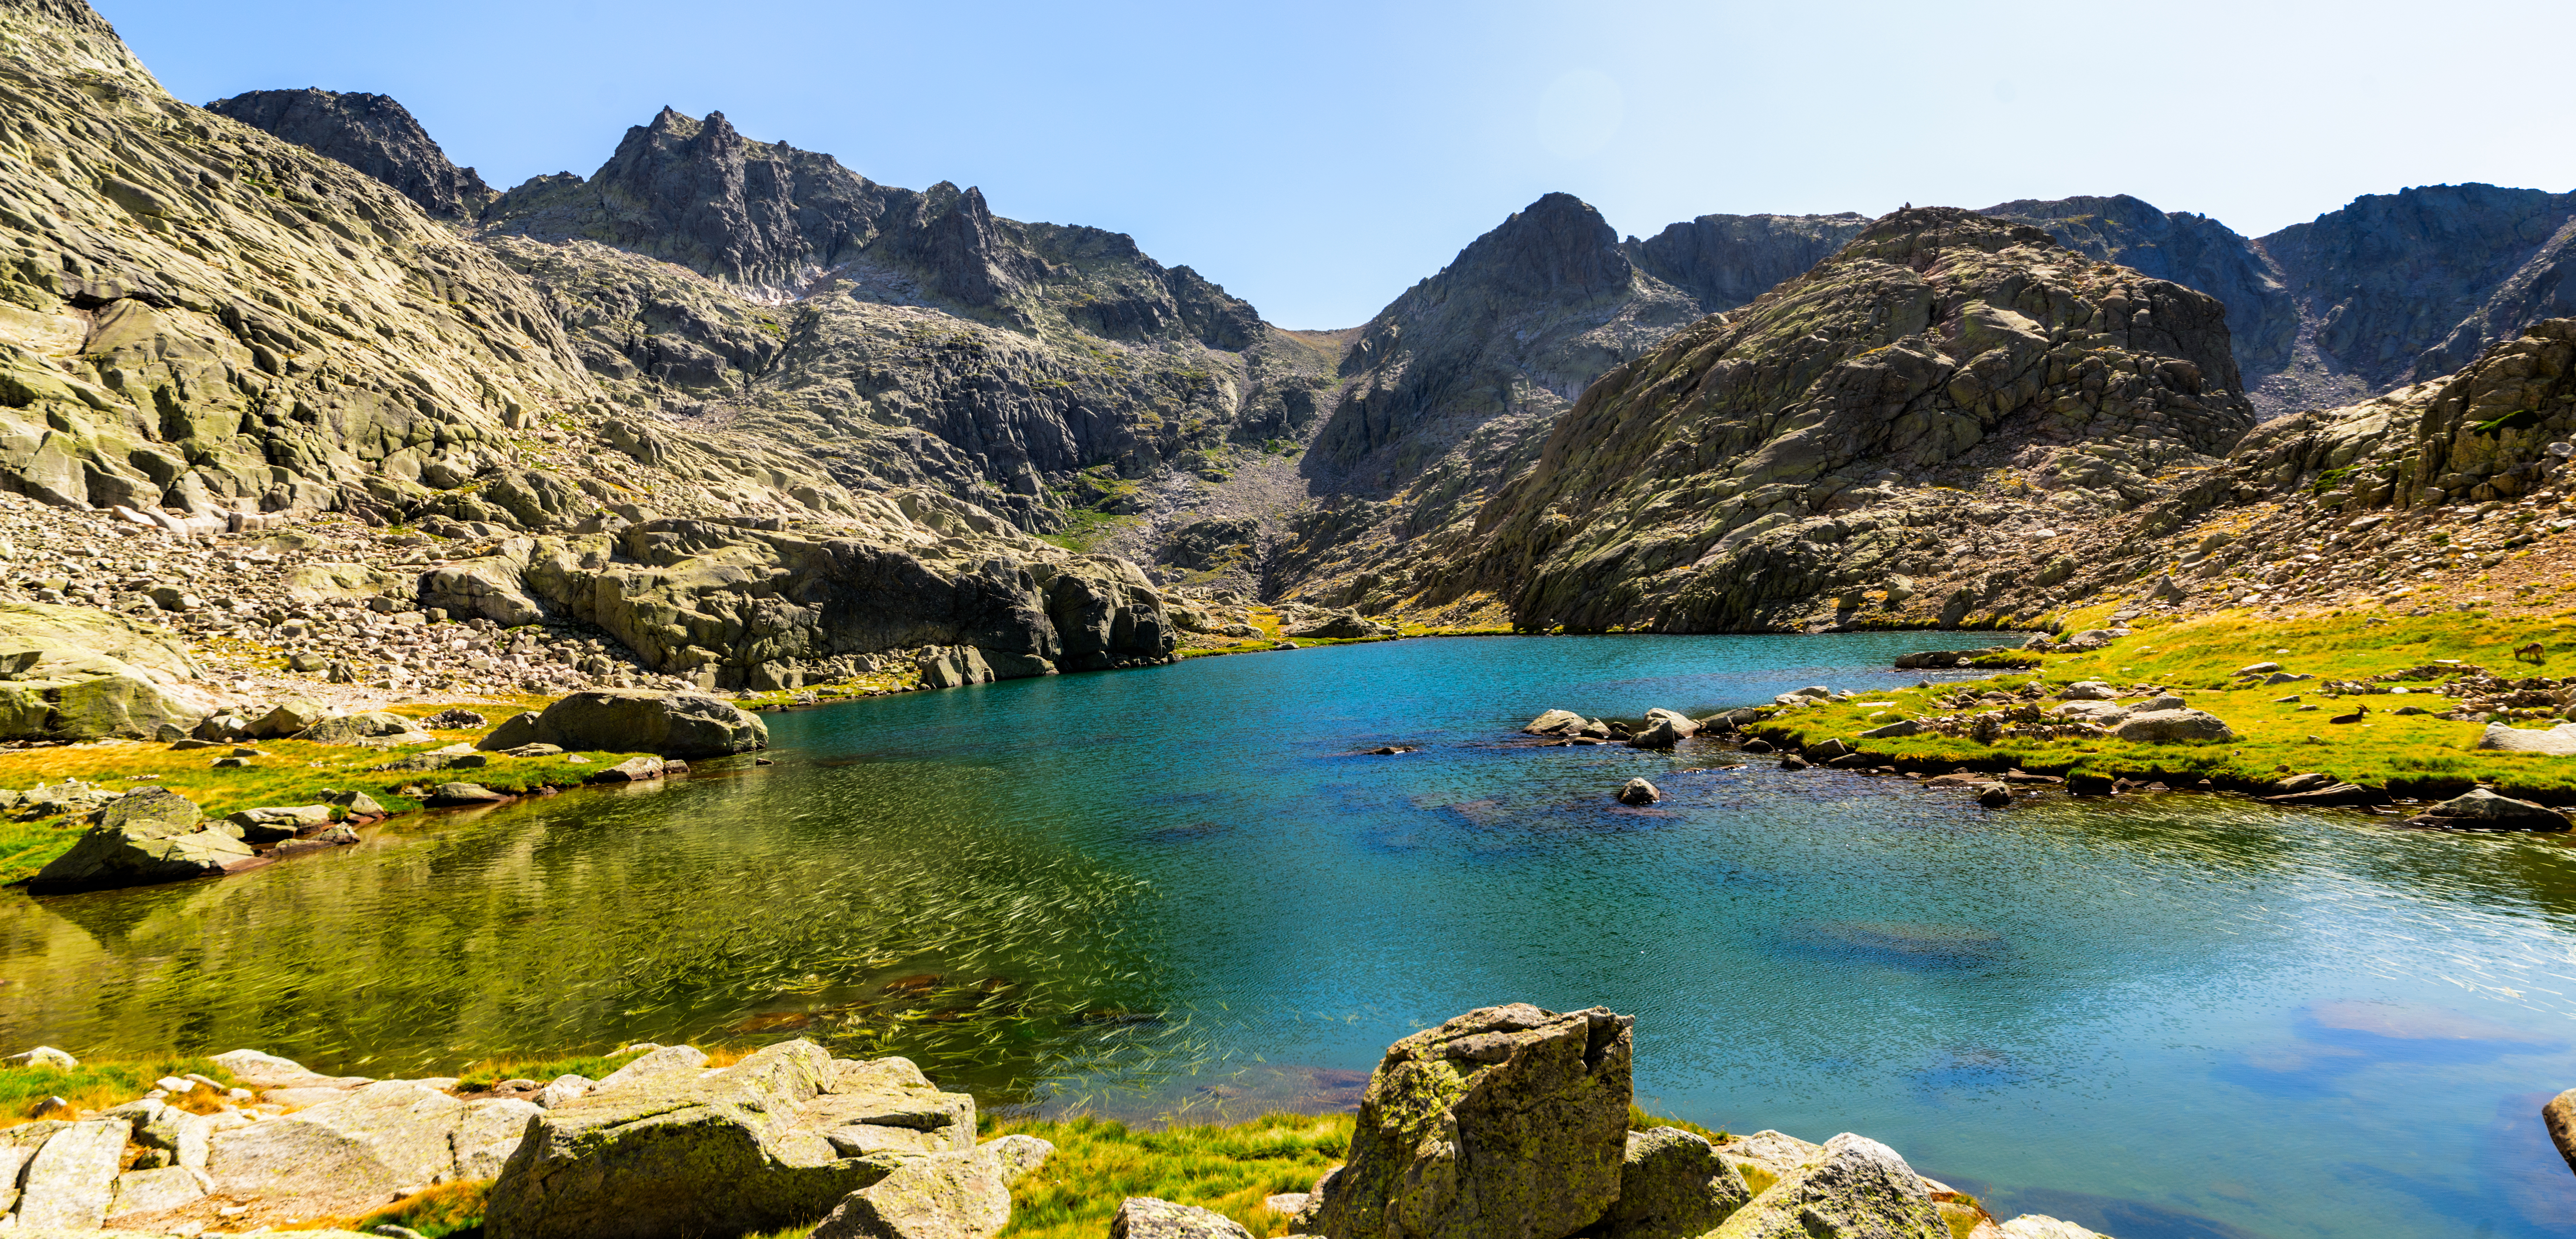
lakes, mountain, body of water, natural landscape, tarn, mountainous landforms, nature, lake, wilderness, mountain range, water resources, glacial lake, nature reserve, bay, reservoir, tourism, coast, lagoon, valley, alps, fjord, sea, national park, landscape, promontory, watercourse, river, coastal and oceanic landforms, inlet, wadi, cape, mount scenery, fell, rock, cove, bank, hill, hill station, vacation, leisure, adventure, crater lake, lake district